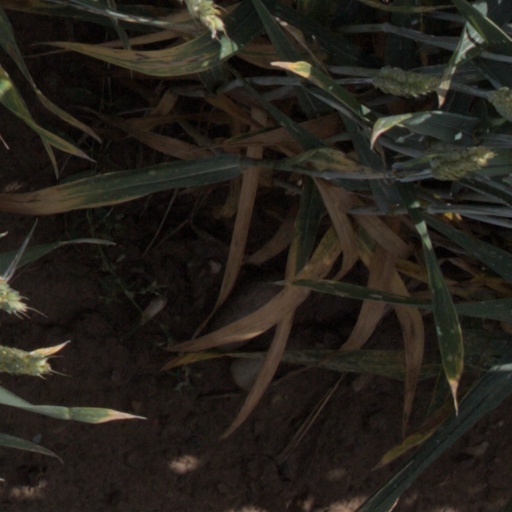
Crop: wheat